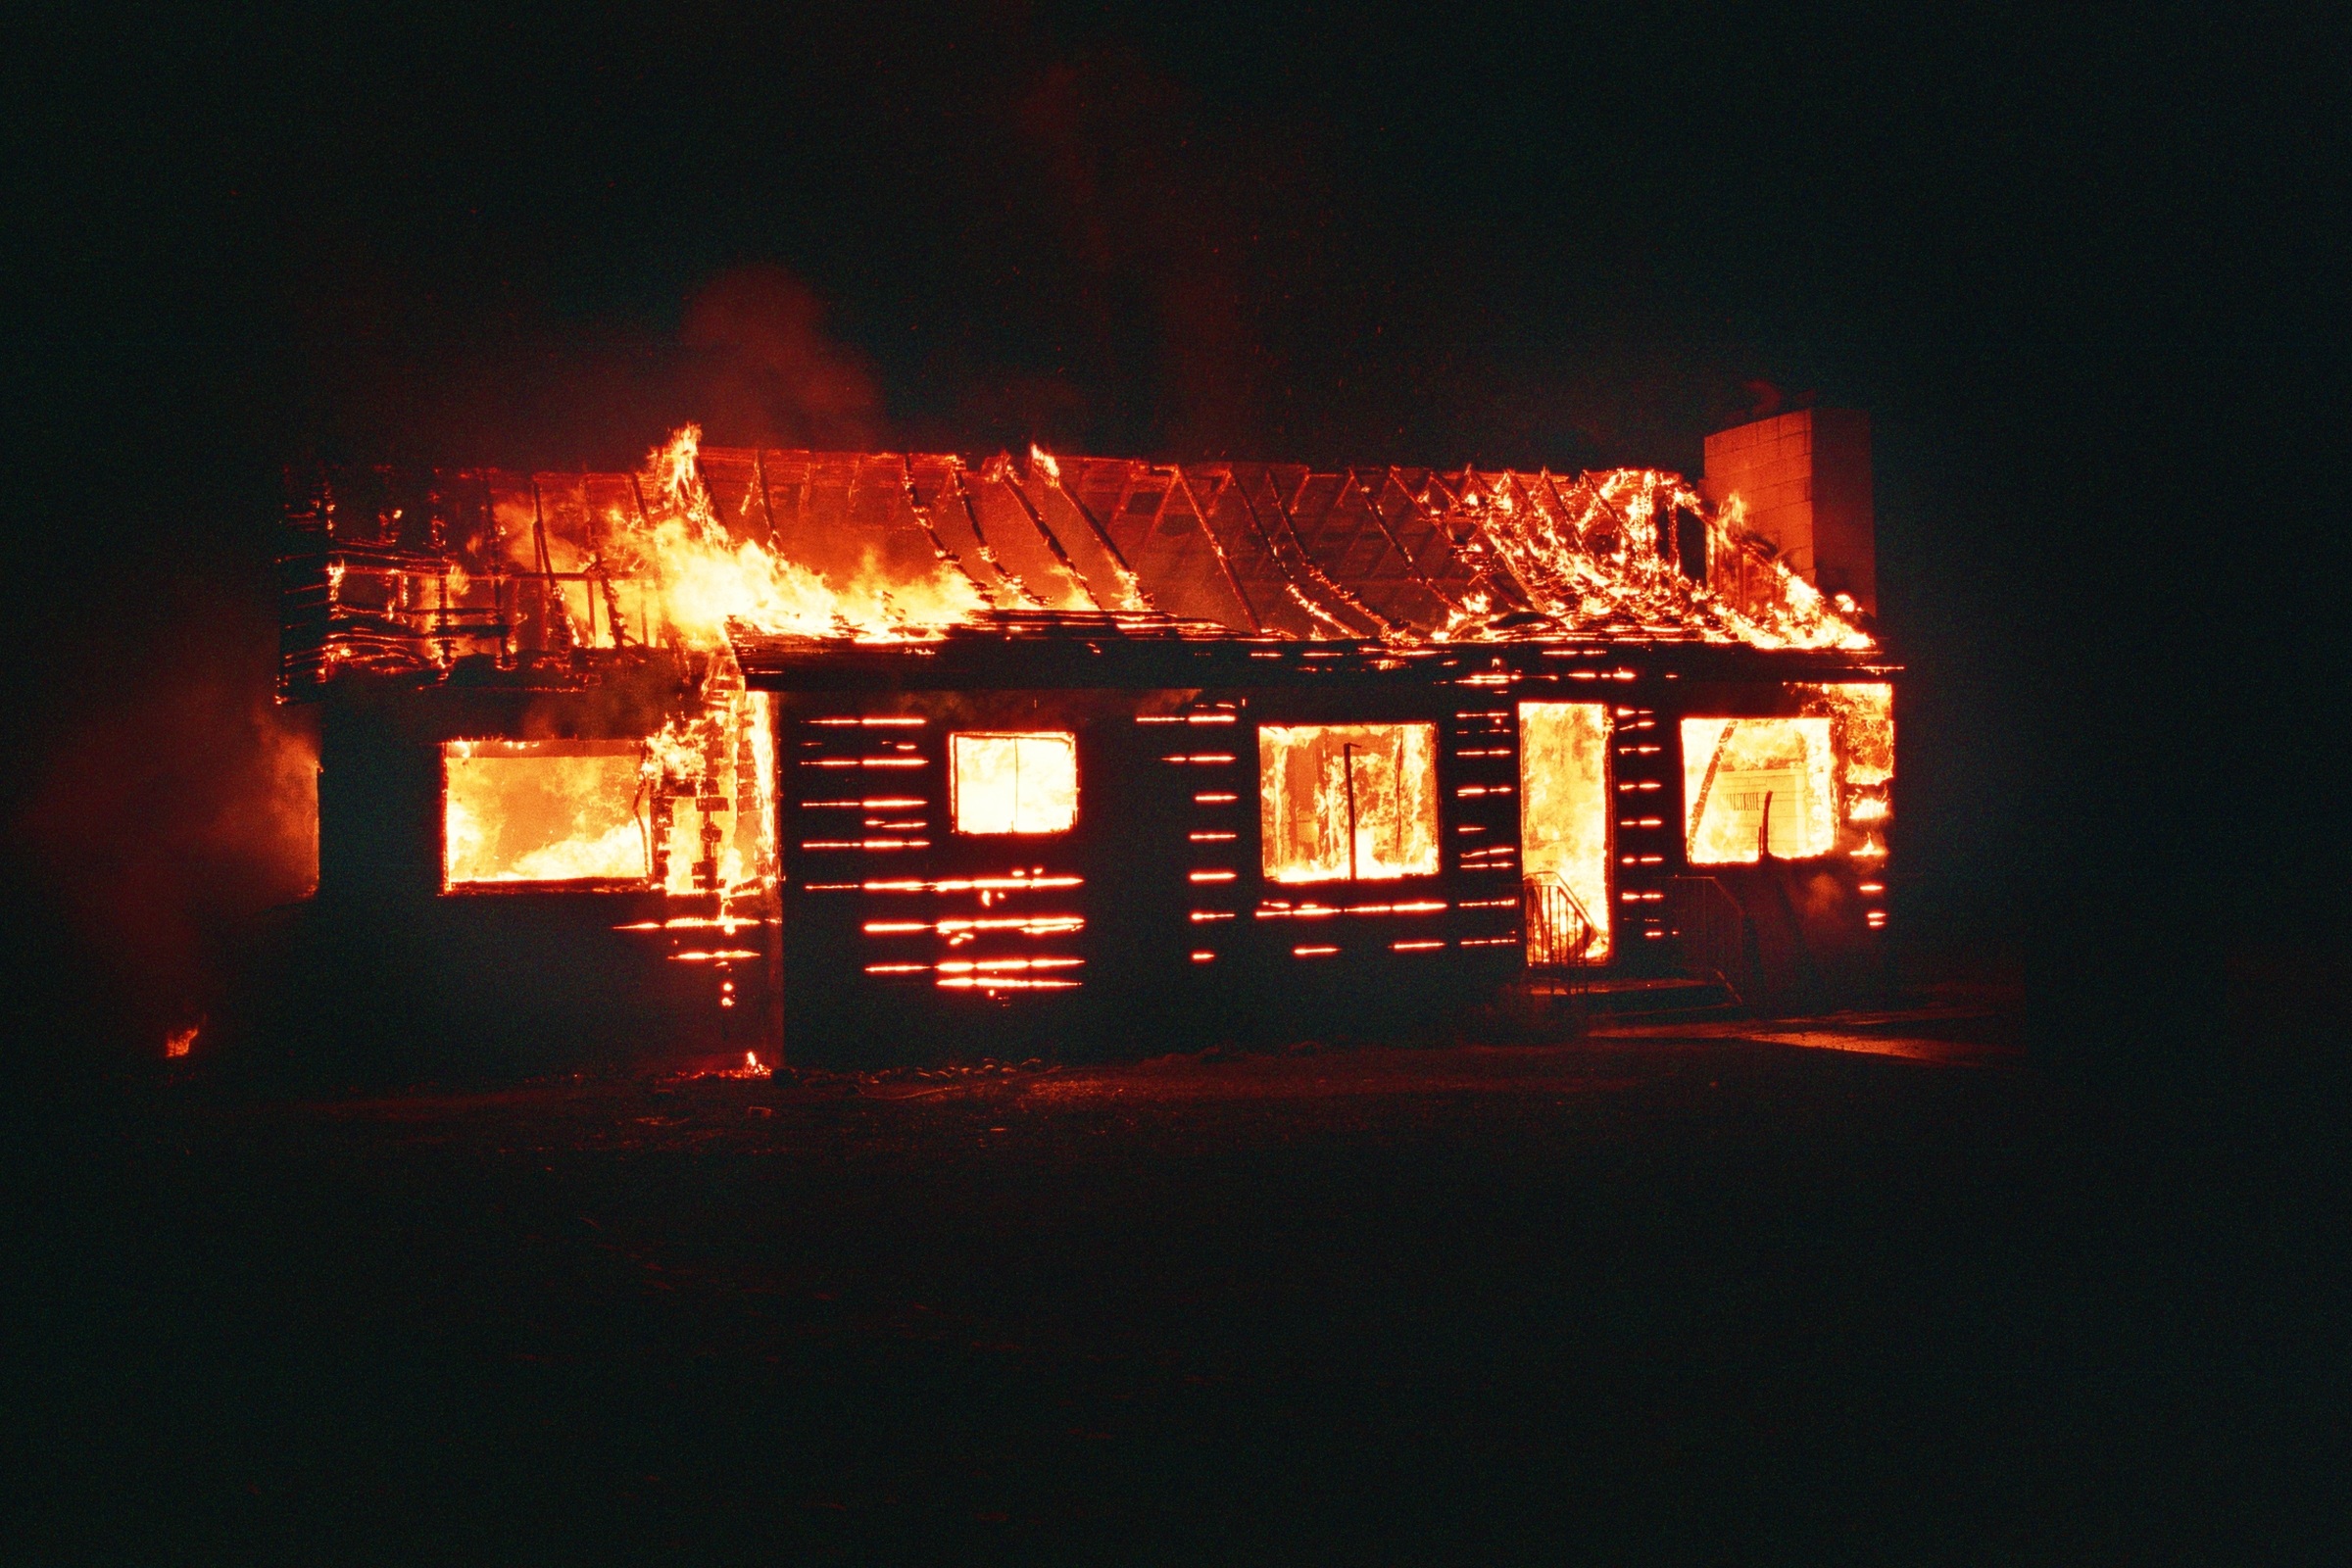
night, house, fire, darkness, bonfire, heat, burn, hot, flames, firefighters